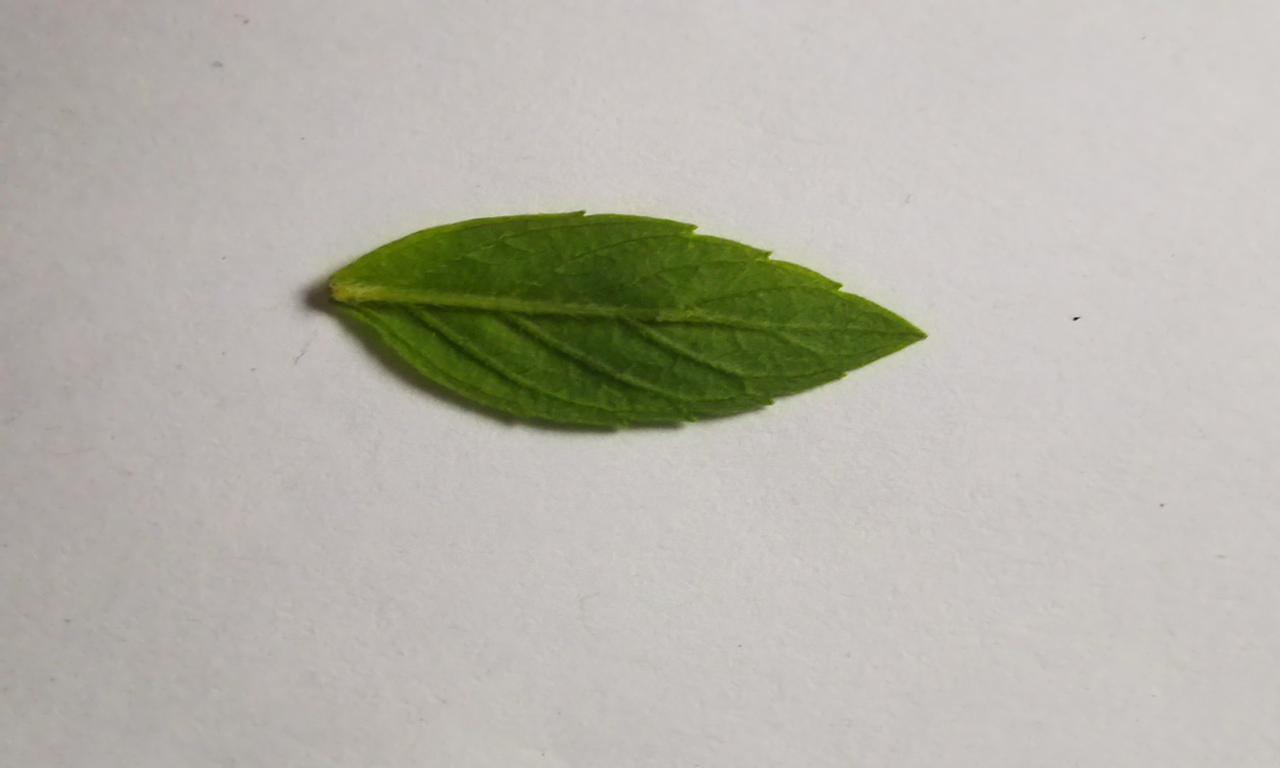
Label: Fresh